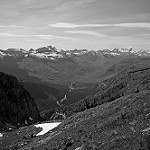
Label: B & W